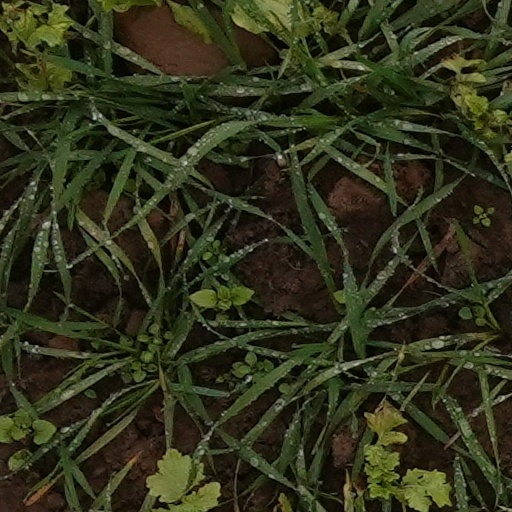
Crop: wheat